Andrea Rosen

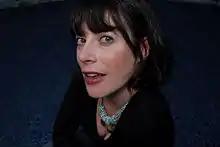

Andrea Rosen (born September 29, 1974) is an American comedian and actress most notable for her work with comedy troupes Stella and Variety Shac, and for her appearances in numerous television commercials. She is the creator of "Take Me to Your Mother", a documentary-style comedy on the Nick Jr. Channel/NickMom cable network.